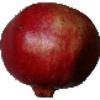
Label: Pomegranate 1